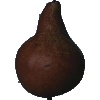
Label: pear_kaiser